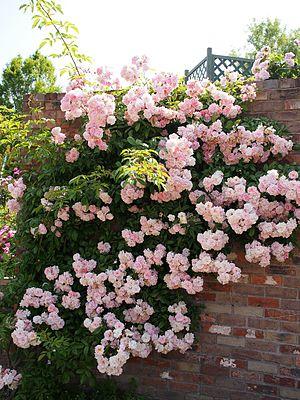
Les rosiers grimpants constituent un ensemble d'espèces de rosiers qui possèdent des tiges sarmenteuses, souples et longues de plusieurs mètres, inconnues chez les formes normales dites « en buisson ». Réunis par cette seule caractéristique, ils ne constituent pas une classe homogène de rosiers : on trouve tant différentes espèces botaniques avec un port souvent proche de celui des ronces, que des rosiers dits anciens et aussi des variétés nouvelles de formes « grimpantes ».
'Tausendschön' est un cultivar de rosier grimpant obtenu par le rosiériste allemand Hermann Kiese et introduit au commerce en 1906 par Johann Christoph Schmidt. Il résulte d'un croisement entre 'Daniel Lacombe' et 'Weißer Herumstreicher' et appartient au groupe des hybrides de Rosa multiflora.